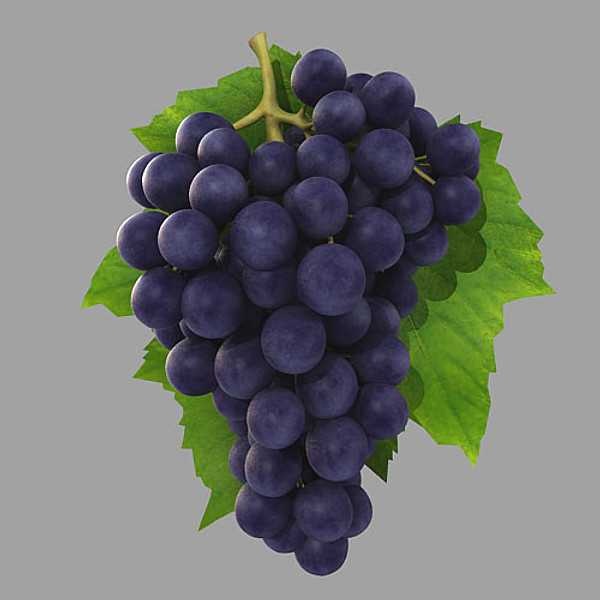
Label: Grapes